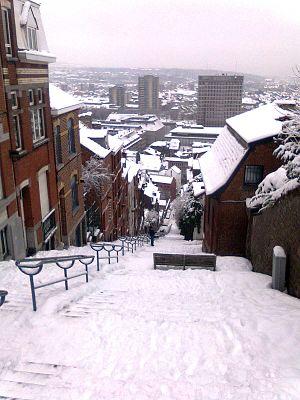
La montagne de Bueren à Liège sous la neige.
La montagne de Bueren est un escalier de 374 marches de la ville de Liège reliant le quartier Féronstrée et Hors-Château au Péri et à la citadelle traversant les Coteaux.